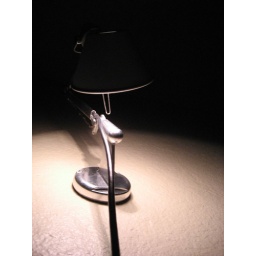
bedroom : the lamp over our bed